Defense industry of Vietnam

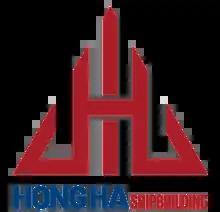
Logo of Z173 Shipyard

One of Vietnam’s most significant defense partnerships in the 21st century has been with Israel. Despite having no Cold War-era ties, Israel rapidly became Vietnam’s second-largest arms supplier after Russia. In 2014, Vietnam signed an agreement with Israel Weapon Industries (IWI) to locally produce the advanced Galil ACE assault rifle at the Z111 Factory. Additionally, the Z111 factory is also involved in manufacturing several weapon components for the Israeli company IWI.